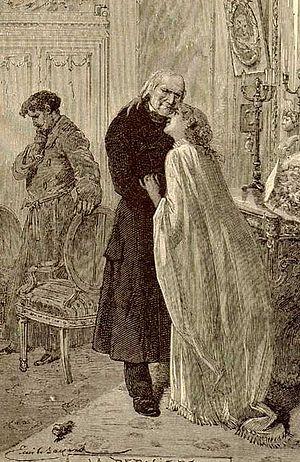
Jean Valjean et Cosette après le mariage de celle-ci avec Marius (à l'arrière-plan). Illustration d'Émile Bayard. Português: Jean Valjean e Cosette perto do casamento